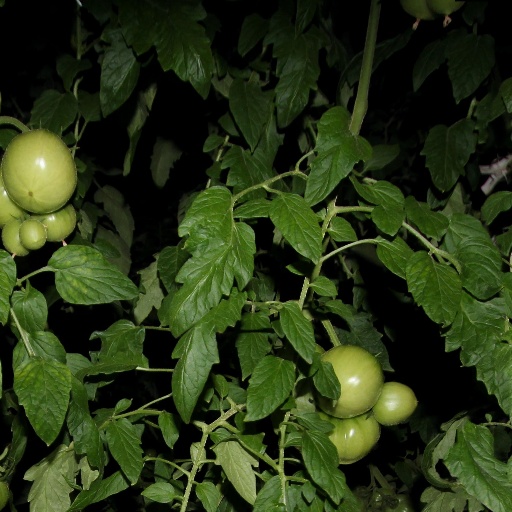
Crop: tomato